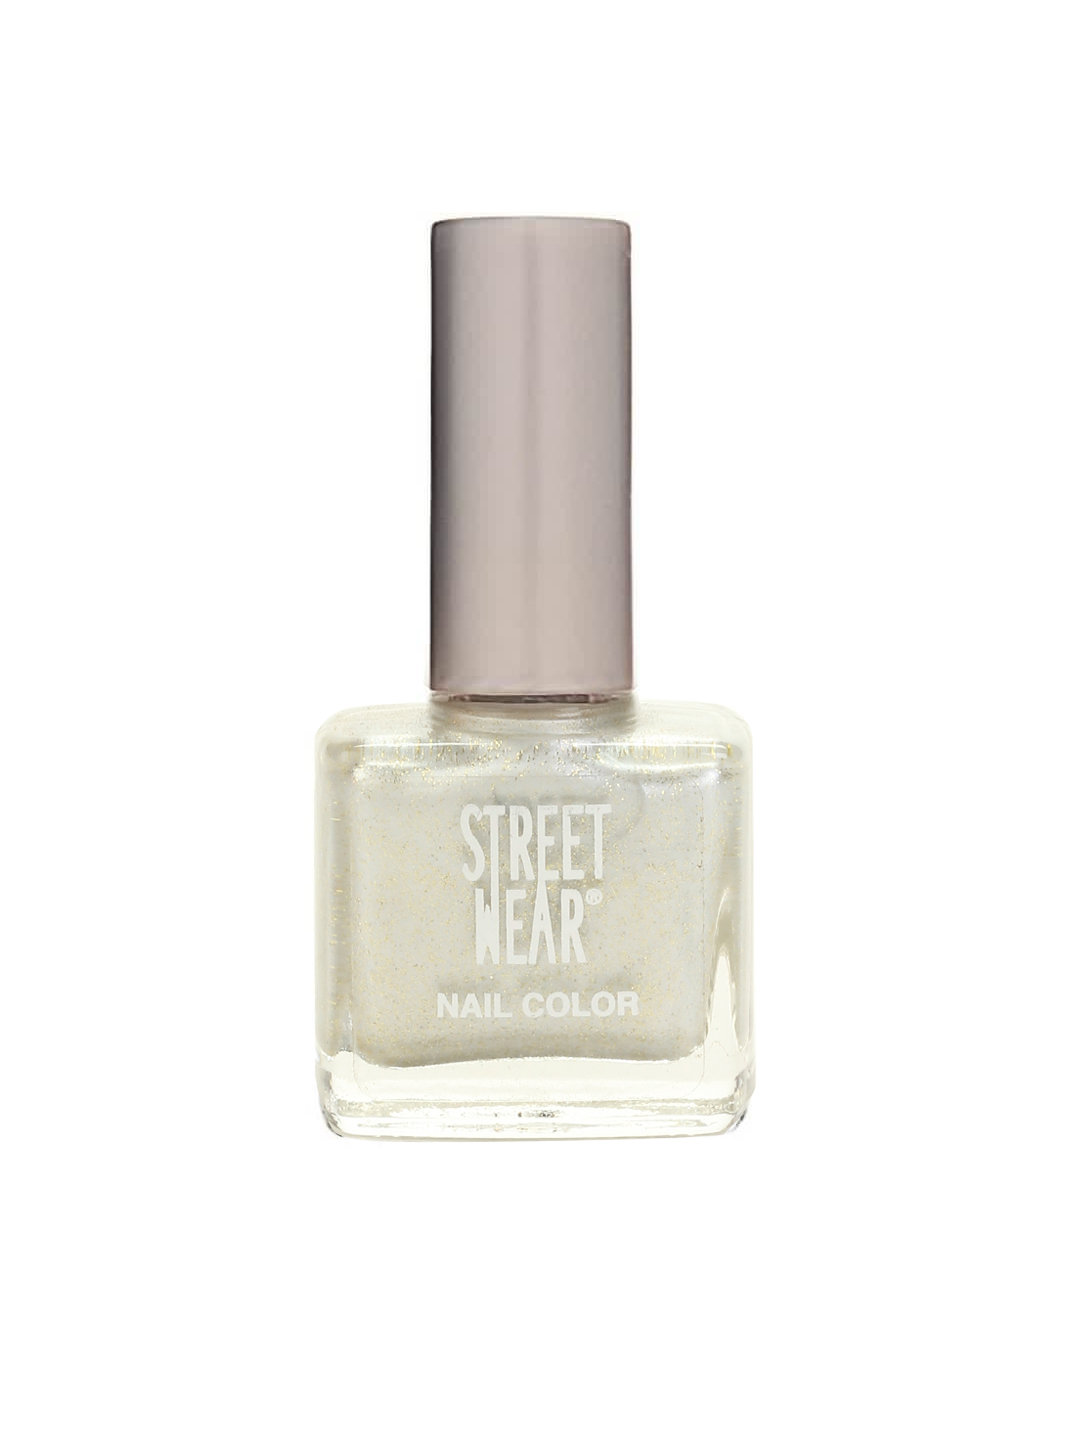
Streetwear Silver Lining Nail Polish 17
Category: Personal Care / Nails / Nail Polish
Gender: Women
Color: Silver
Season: Spring 2017
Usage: Casual